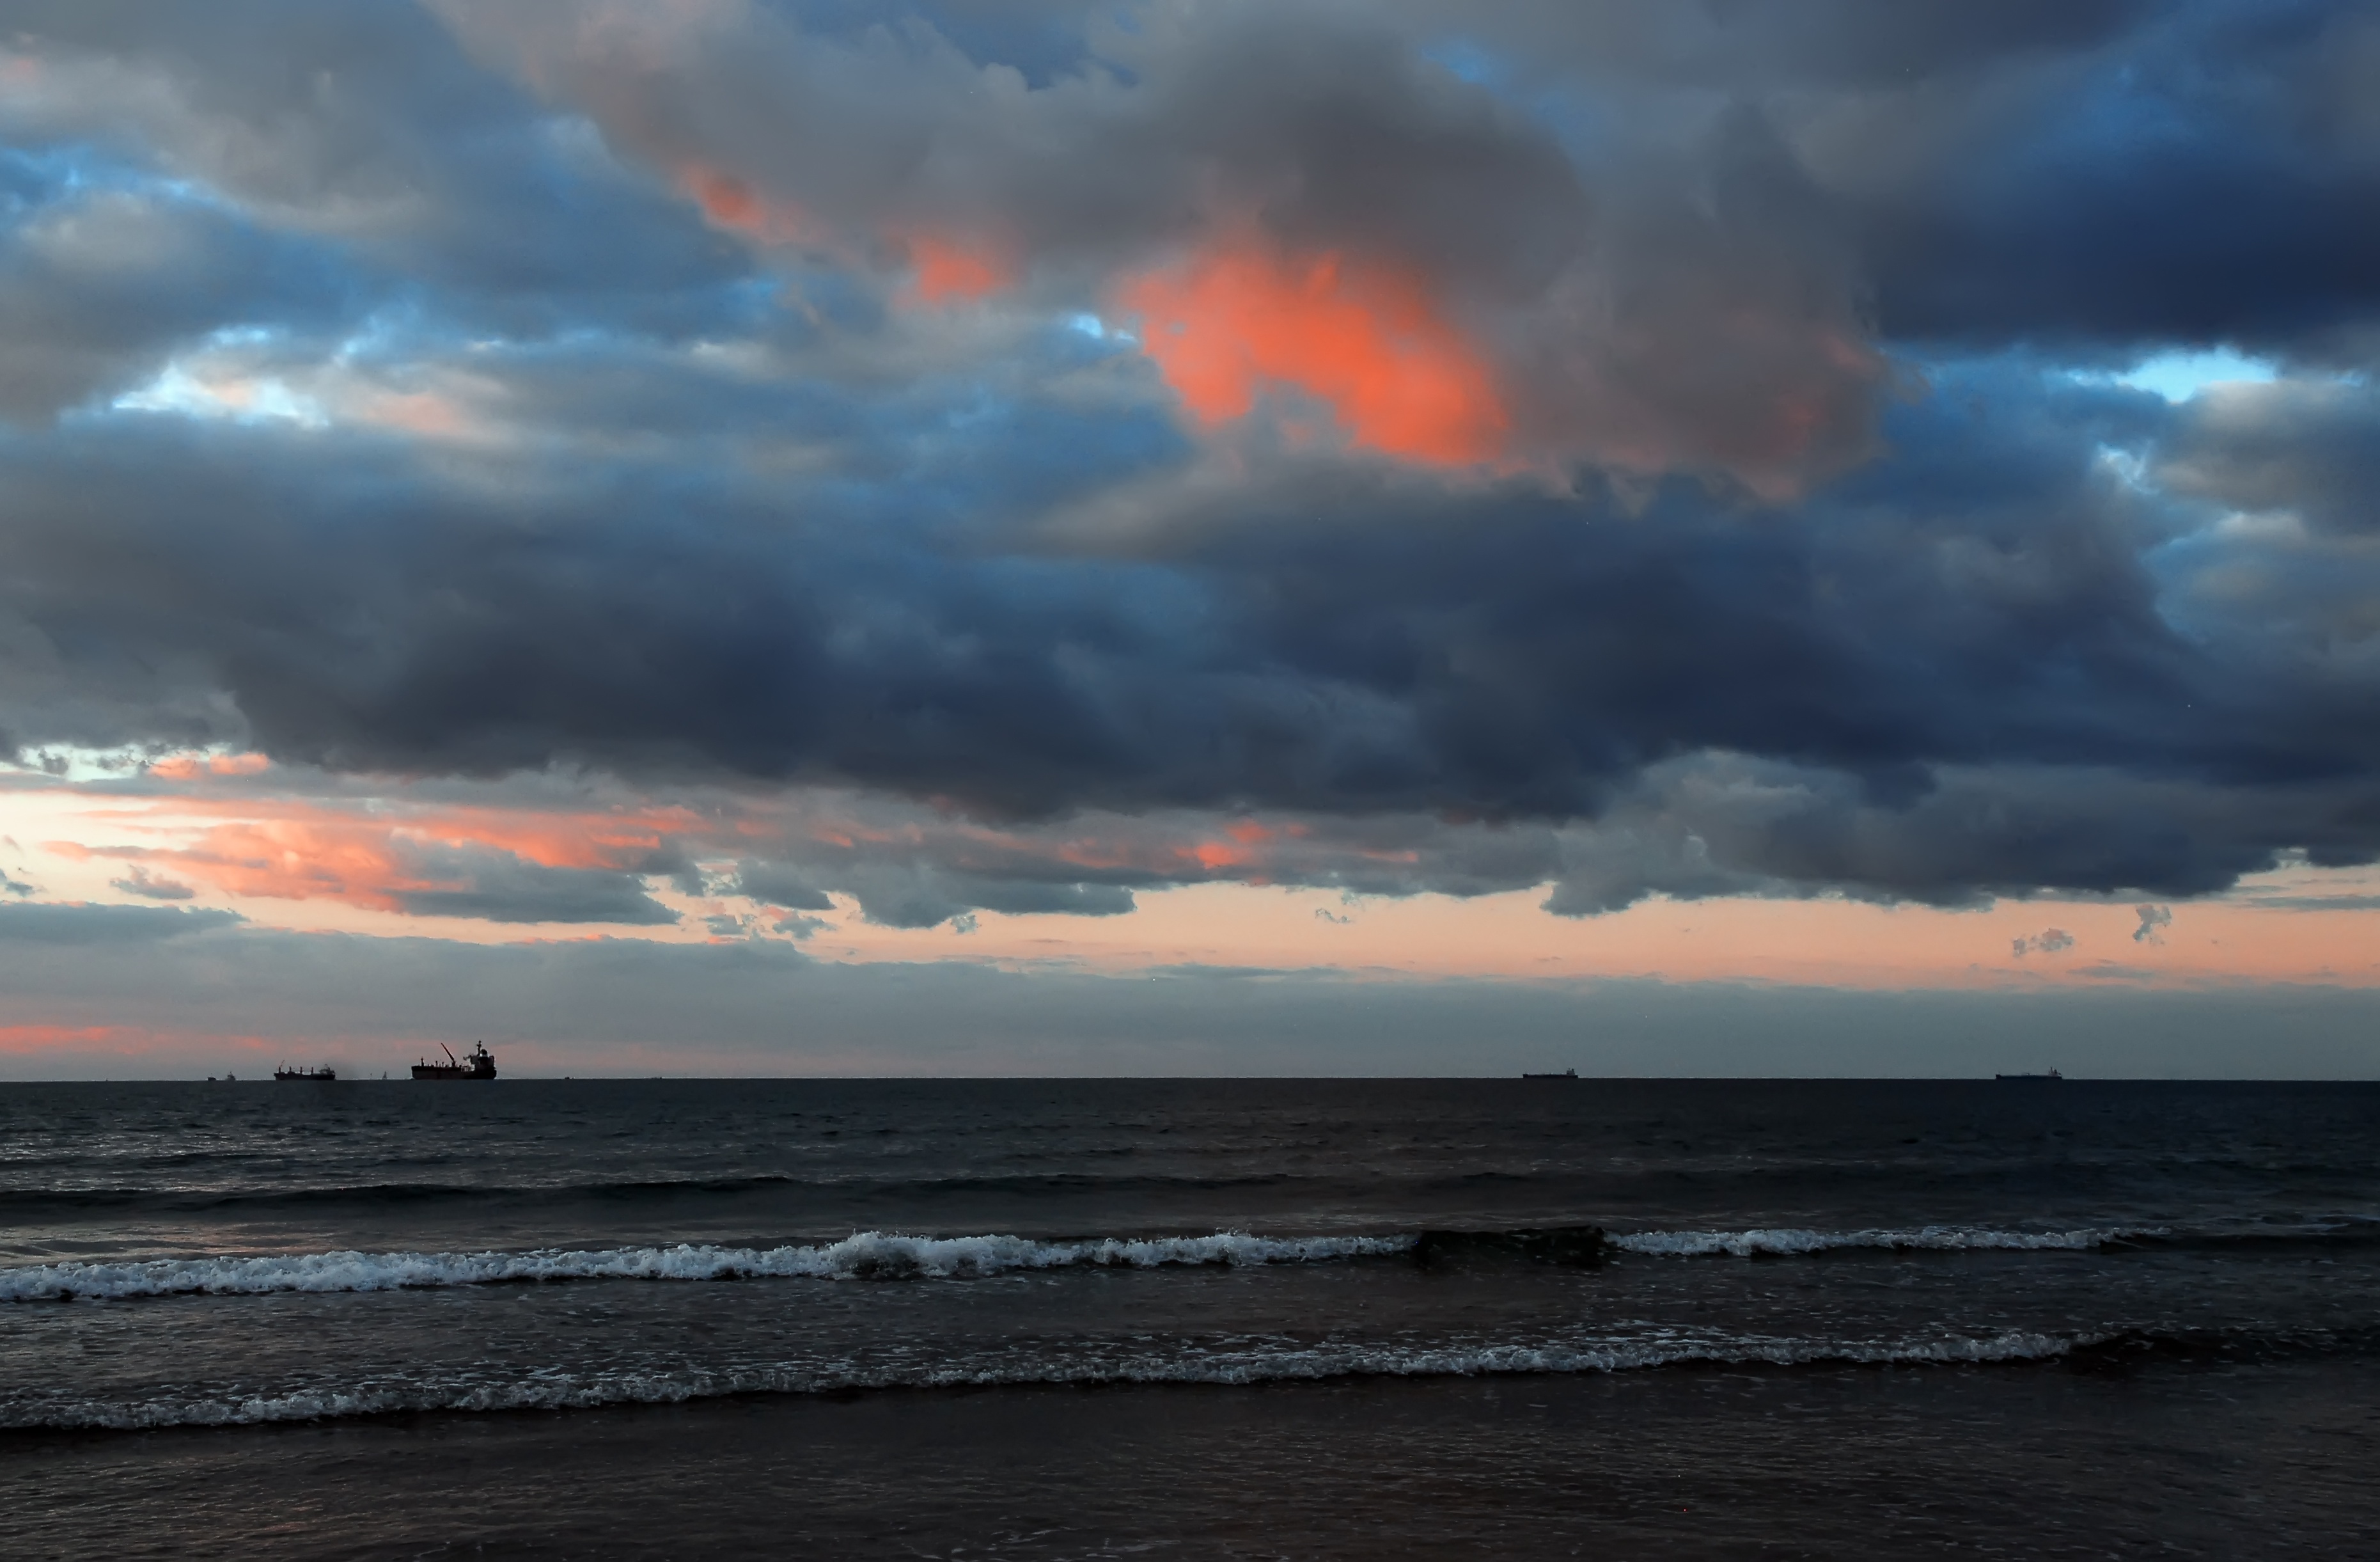
beach, sea, coast, ocean, horizon, cloud, sky, sunrise, sunset, morning, shore, wave, dawn, dusk, evening, body of water, afterglow, meteorological phenomenon, wind wave